The Time Tunnel

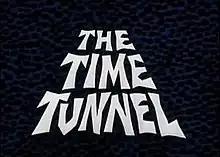

The Time Tunnel is an American color science-fiction television series written around a theme of time travel adventure; it starred James Darren and Robert Colbert. The show was creator-producer Irwin Allen's third science-fiction television series and was released by 20th Century Fox Television and broadcast on ABC. The show ran for one season of 30 episodes from September 9, 1966 to April 7, 1967. A new pilot was produced in 2002, but failed to proceed to a series.